Answer in natural language. Considering the relative positions, where is brown colour  countertop lx with respect to gray colour chair  shape square (highlighted by a blue box)? Choose between the following options: right or left
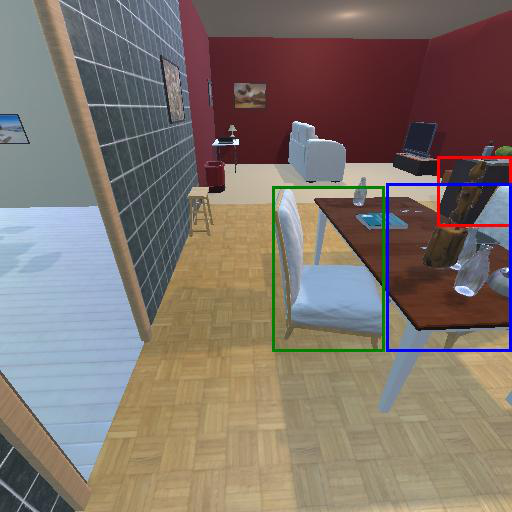
<answer>right</answer>